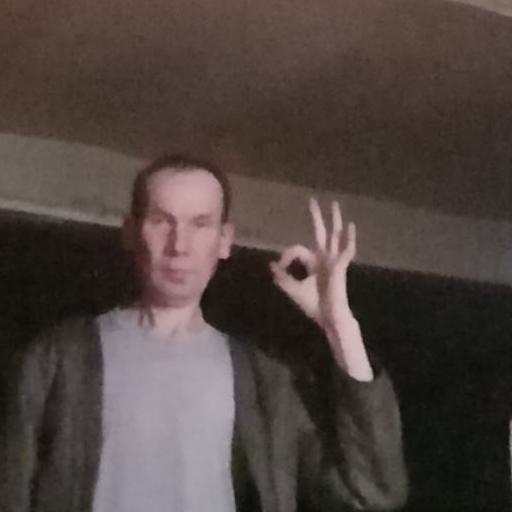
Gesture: ok